IFFHS World's Best National Coach

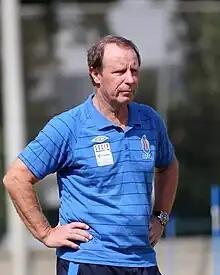
Berti Vogts was the recipient of the first edition of the award in 1996.

The IFFHS World's Best National Coach is an association football award given annually, since 1996, to the most outstanding national team coach as voted by the International Federation of Football History & Statistics (IFFHS). The votes, in 1996, were cast by IFFHS's editorial staff as well as experts from 89 countries spanning six different continents. Since then, the votes are now awarded by 81 experts and selected editorial offices from all the continents. In 2020, an award for women's national team coaches was introduced. The current men's recipient is Argentina coach Lionel Scaloni. The current women's recipient is the England manager Sarina Wiegman.